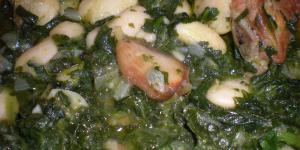
costillas de cerdo guisadas con espinacas